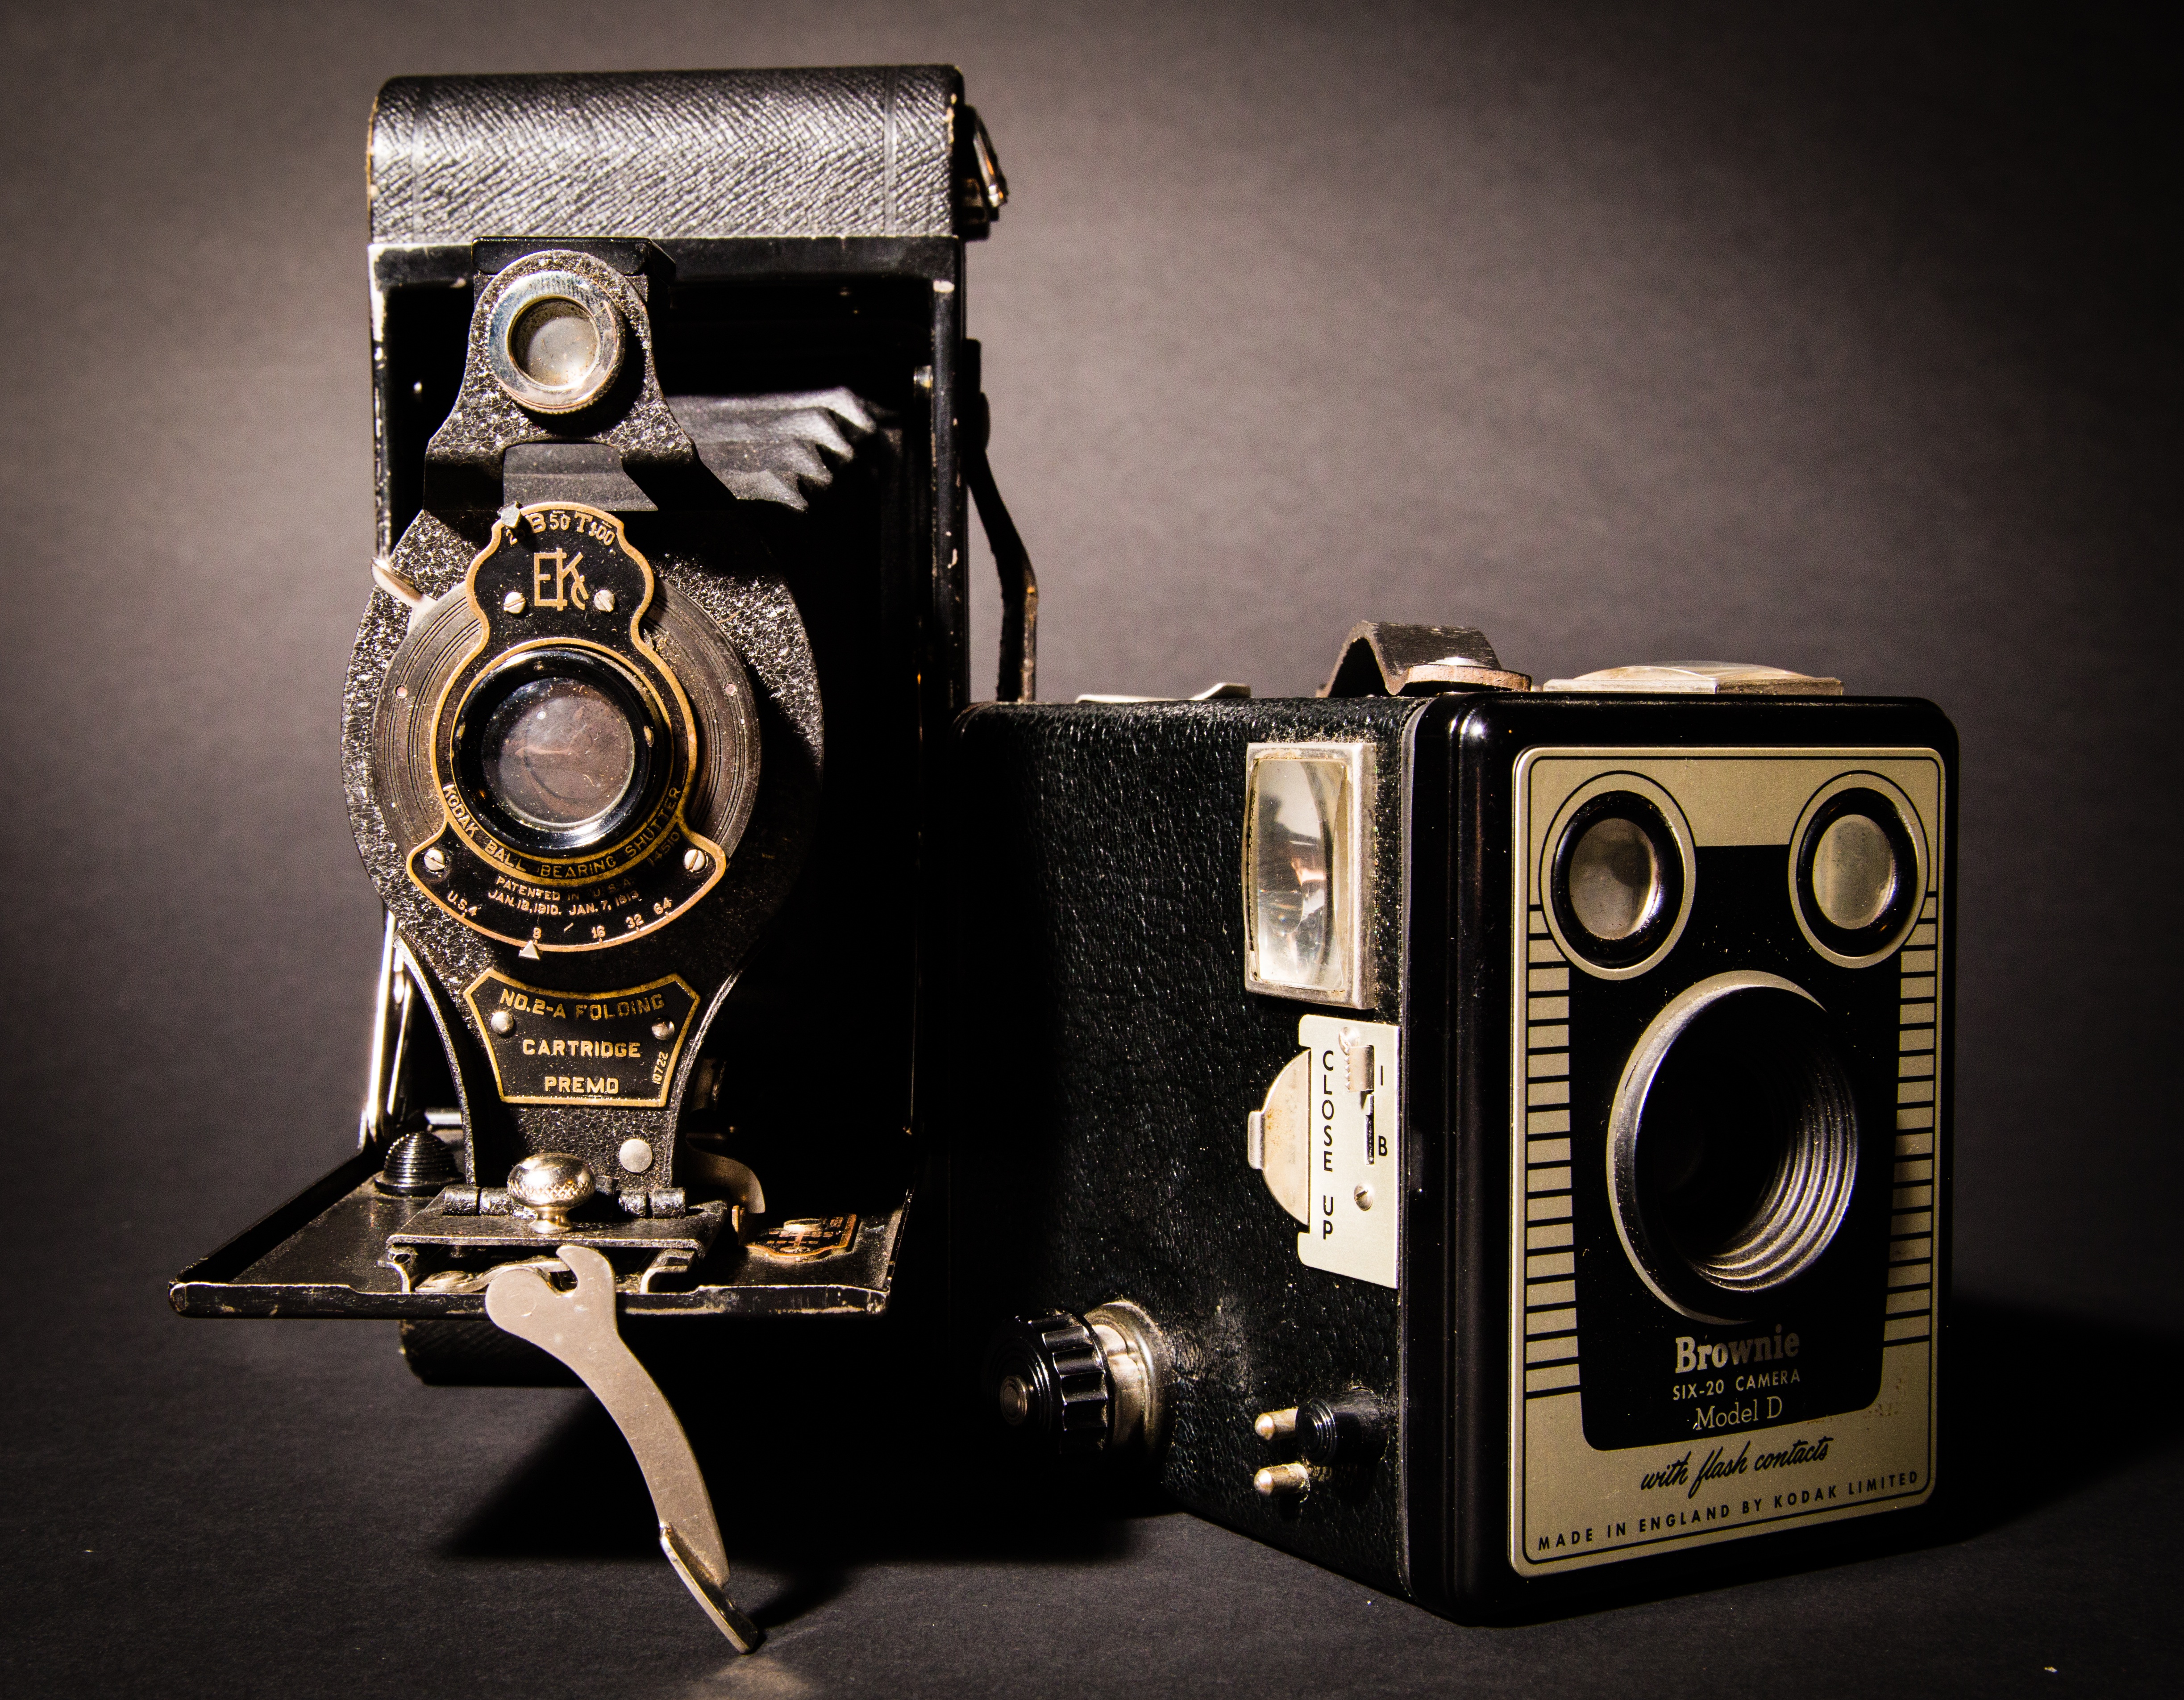
technology, camera, photography, vintage, photographer, antique, retro, old, film, photo, lens, equipment, studio, black, old camera, reflex camera, digital camera, picture, photograph, cameras, digital slr, single lens reflex camera, cameras optics, mirrorless interchangeable lens camera